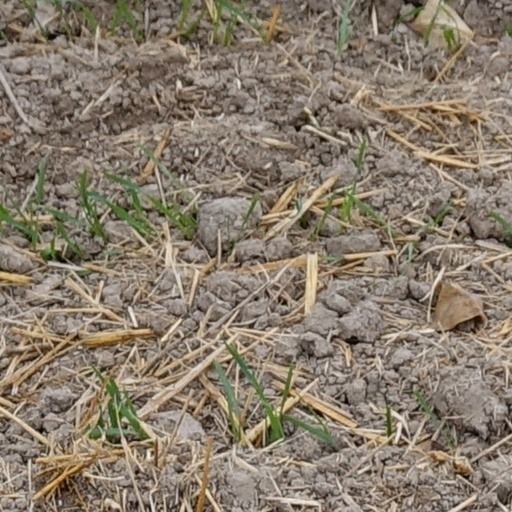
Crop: wheat